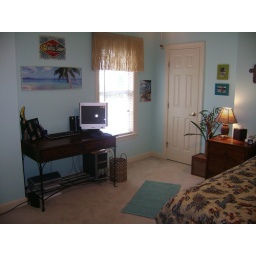
Au Pair's room, small computer desk with computer, internet access &amp;amp; TV against other wall. Closet door.